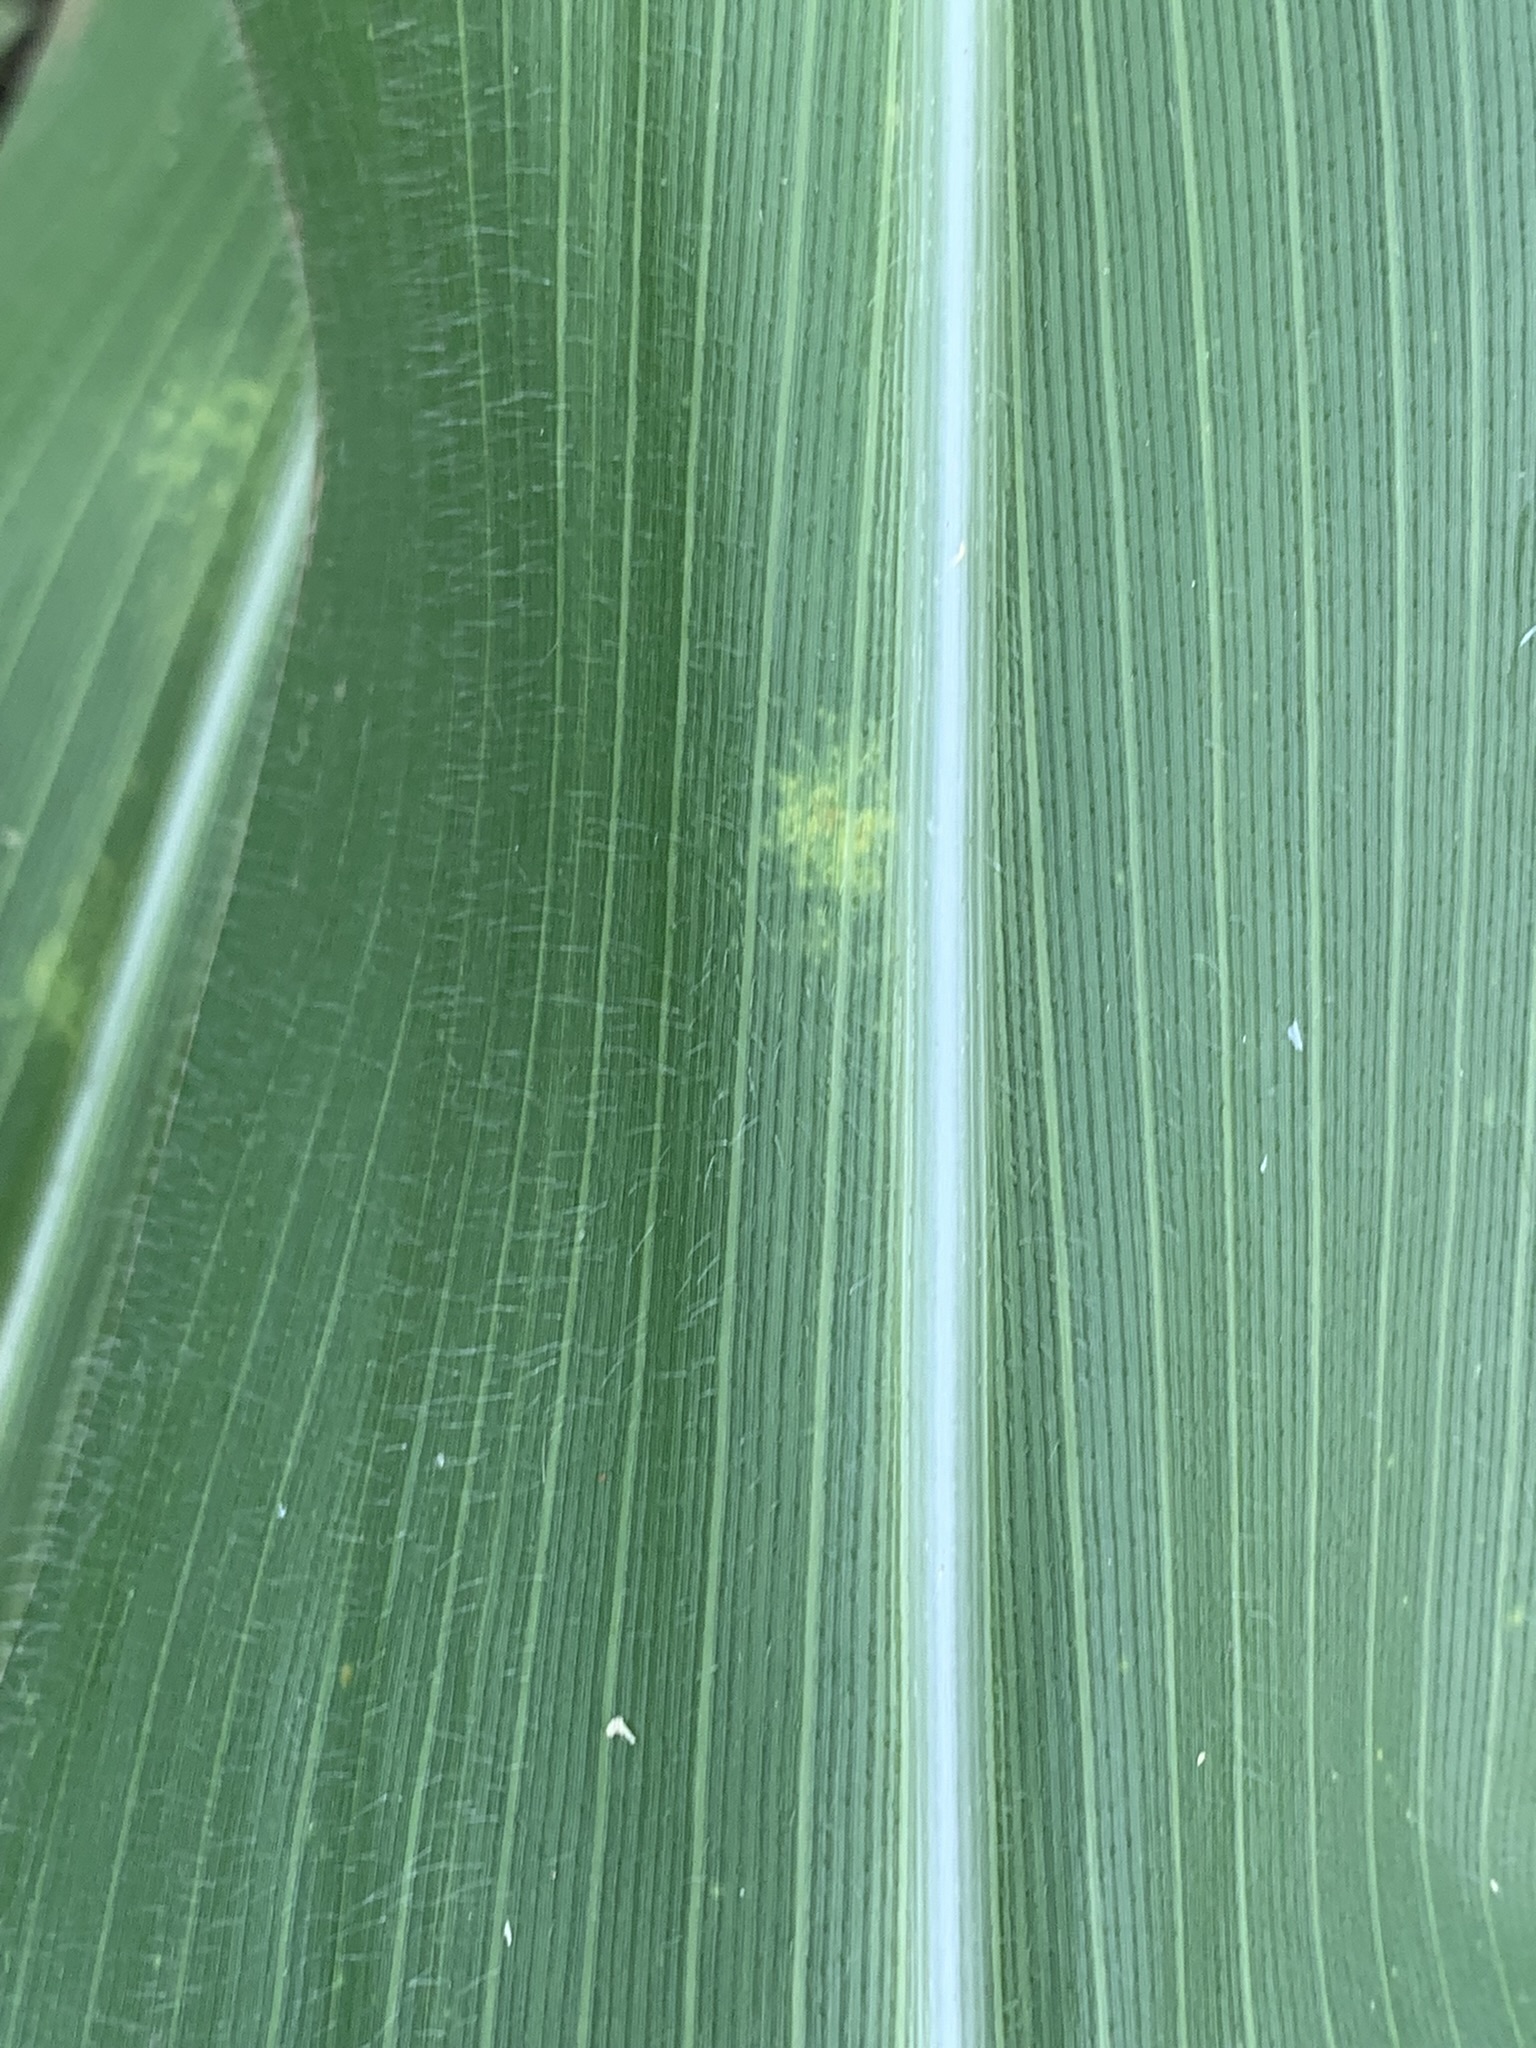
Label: Healthy